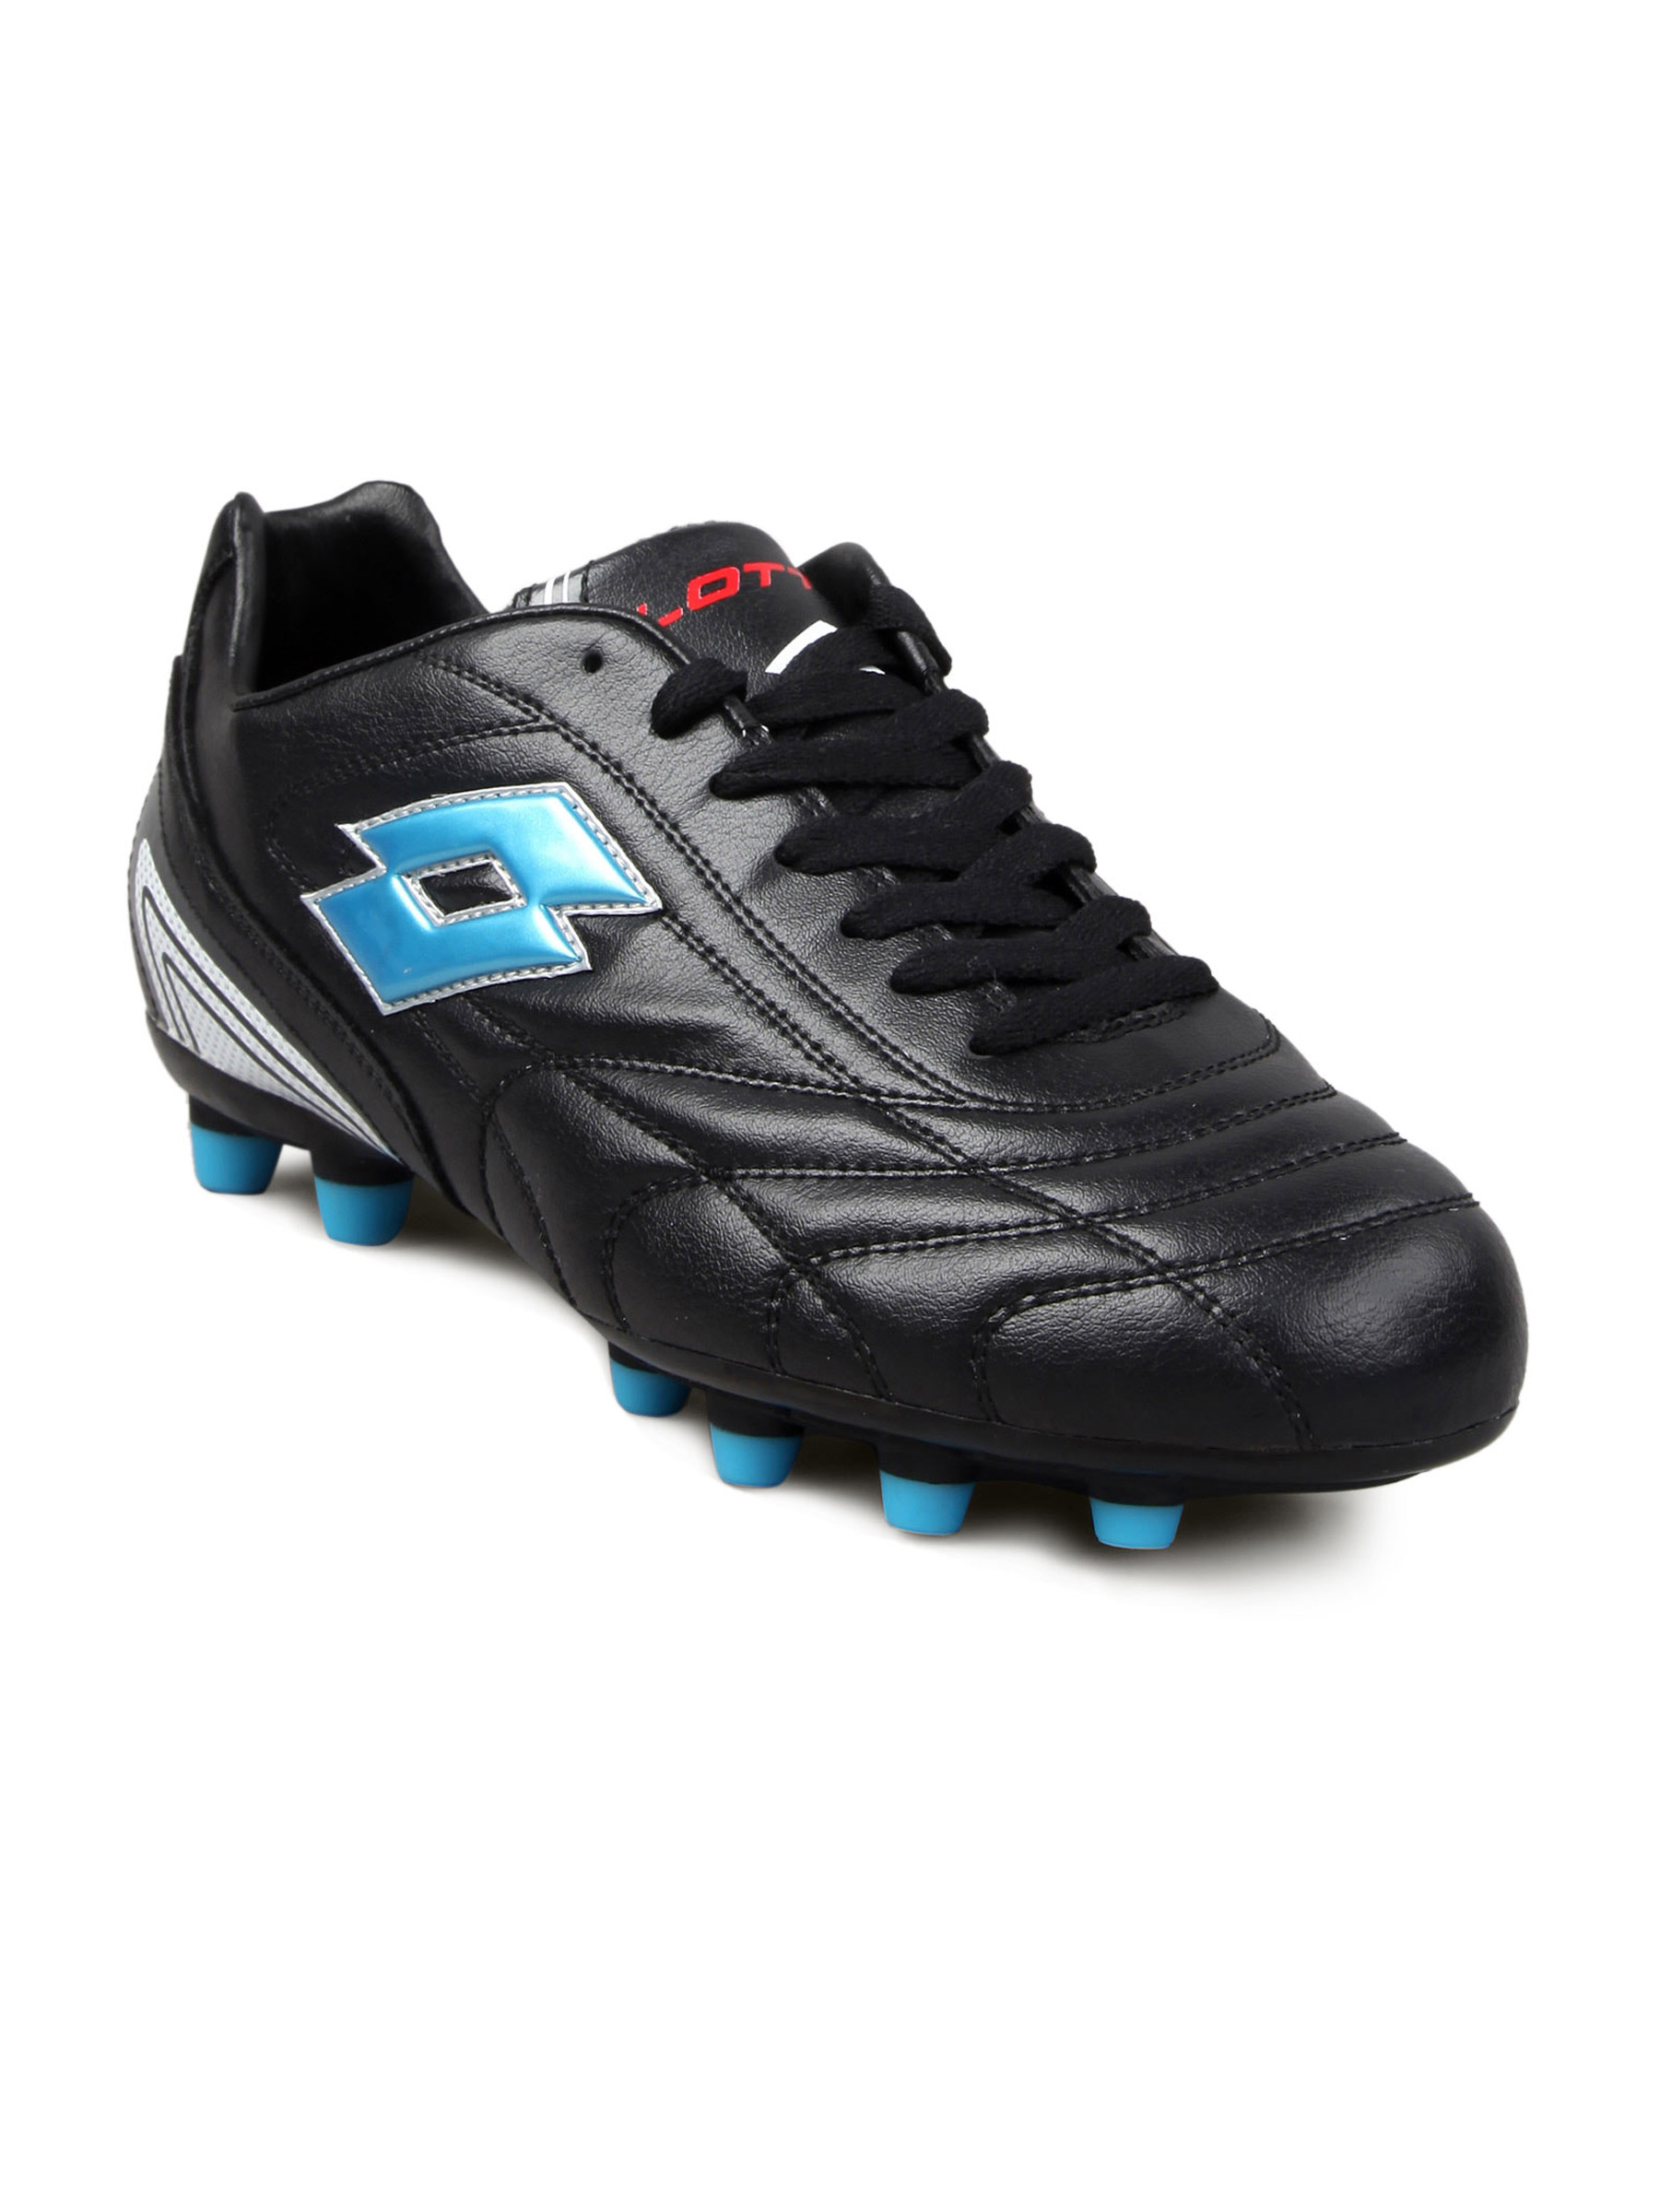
Lotto Men's Play Off Black Blue Shoe
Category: Footwear / Shoes / Sports Shoes
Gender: Men
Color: Black
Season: Summer 2011
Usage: Sports